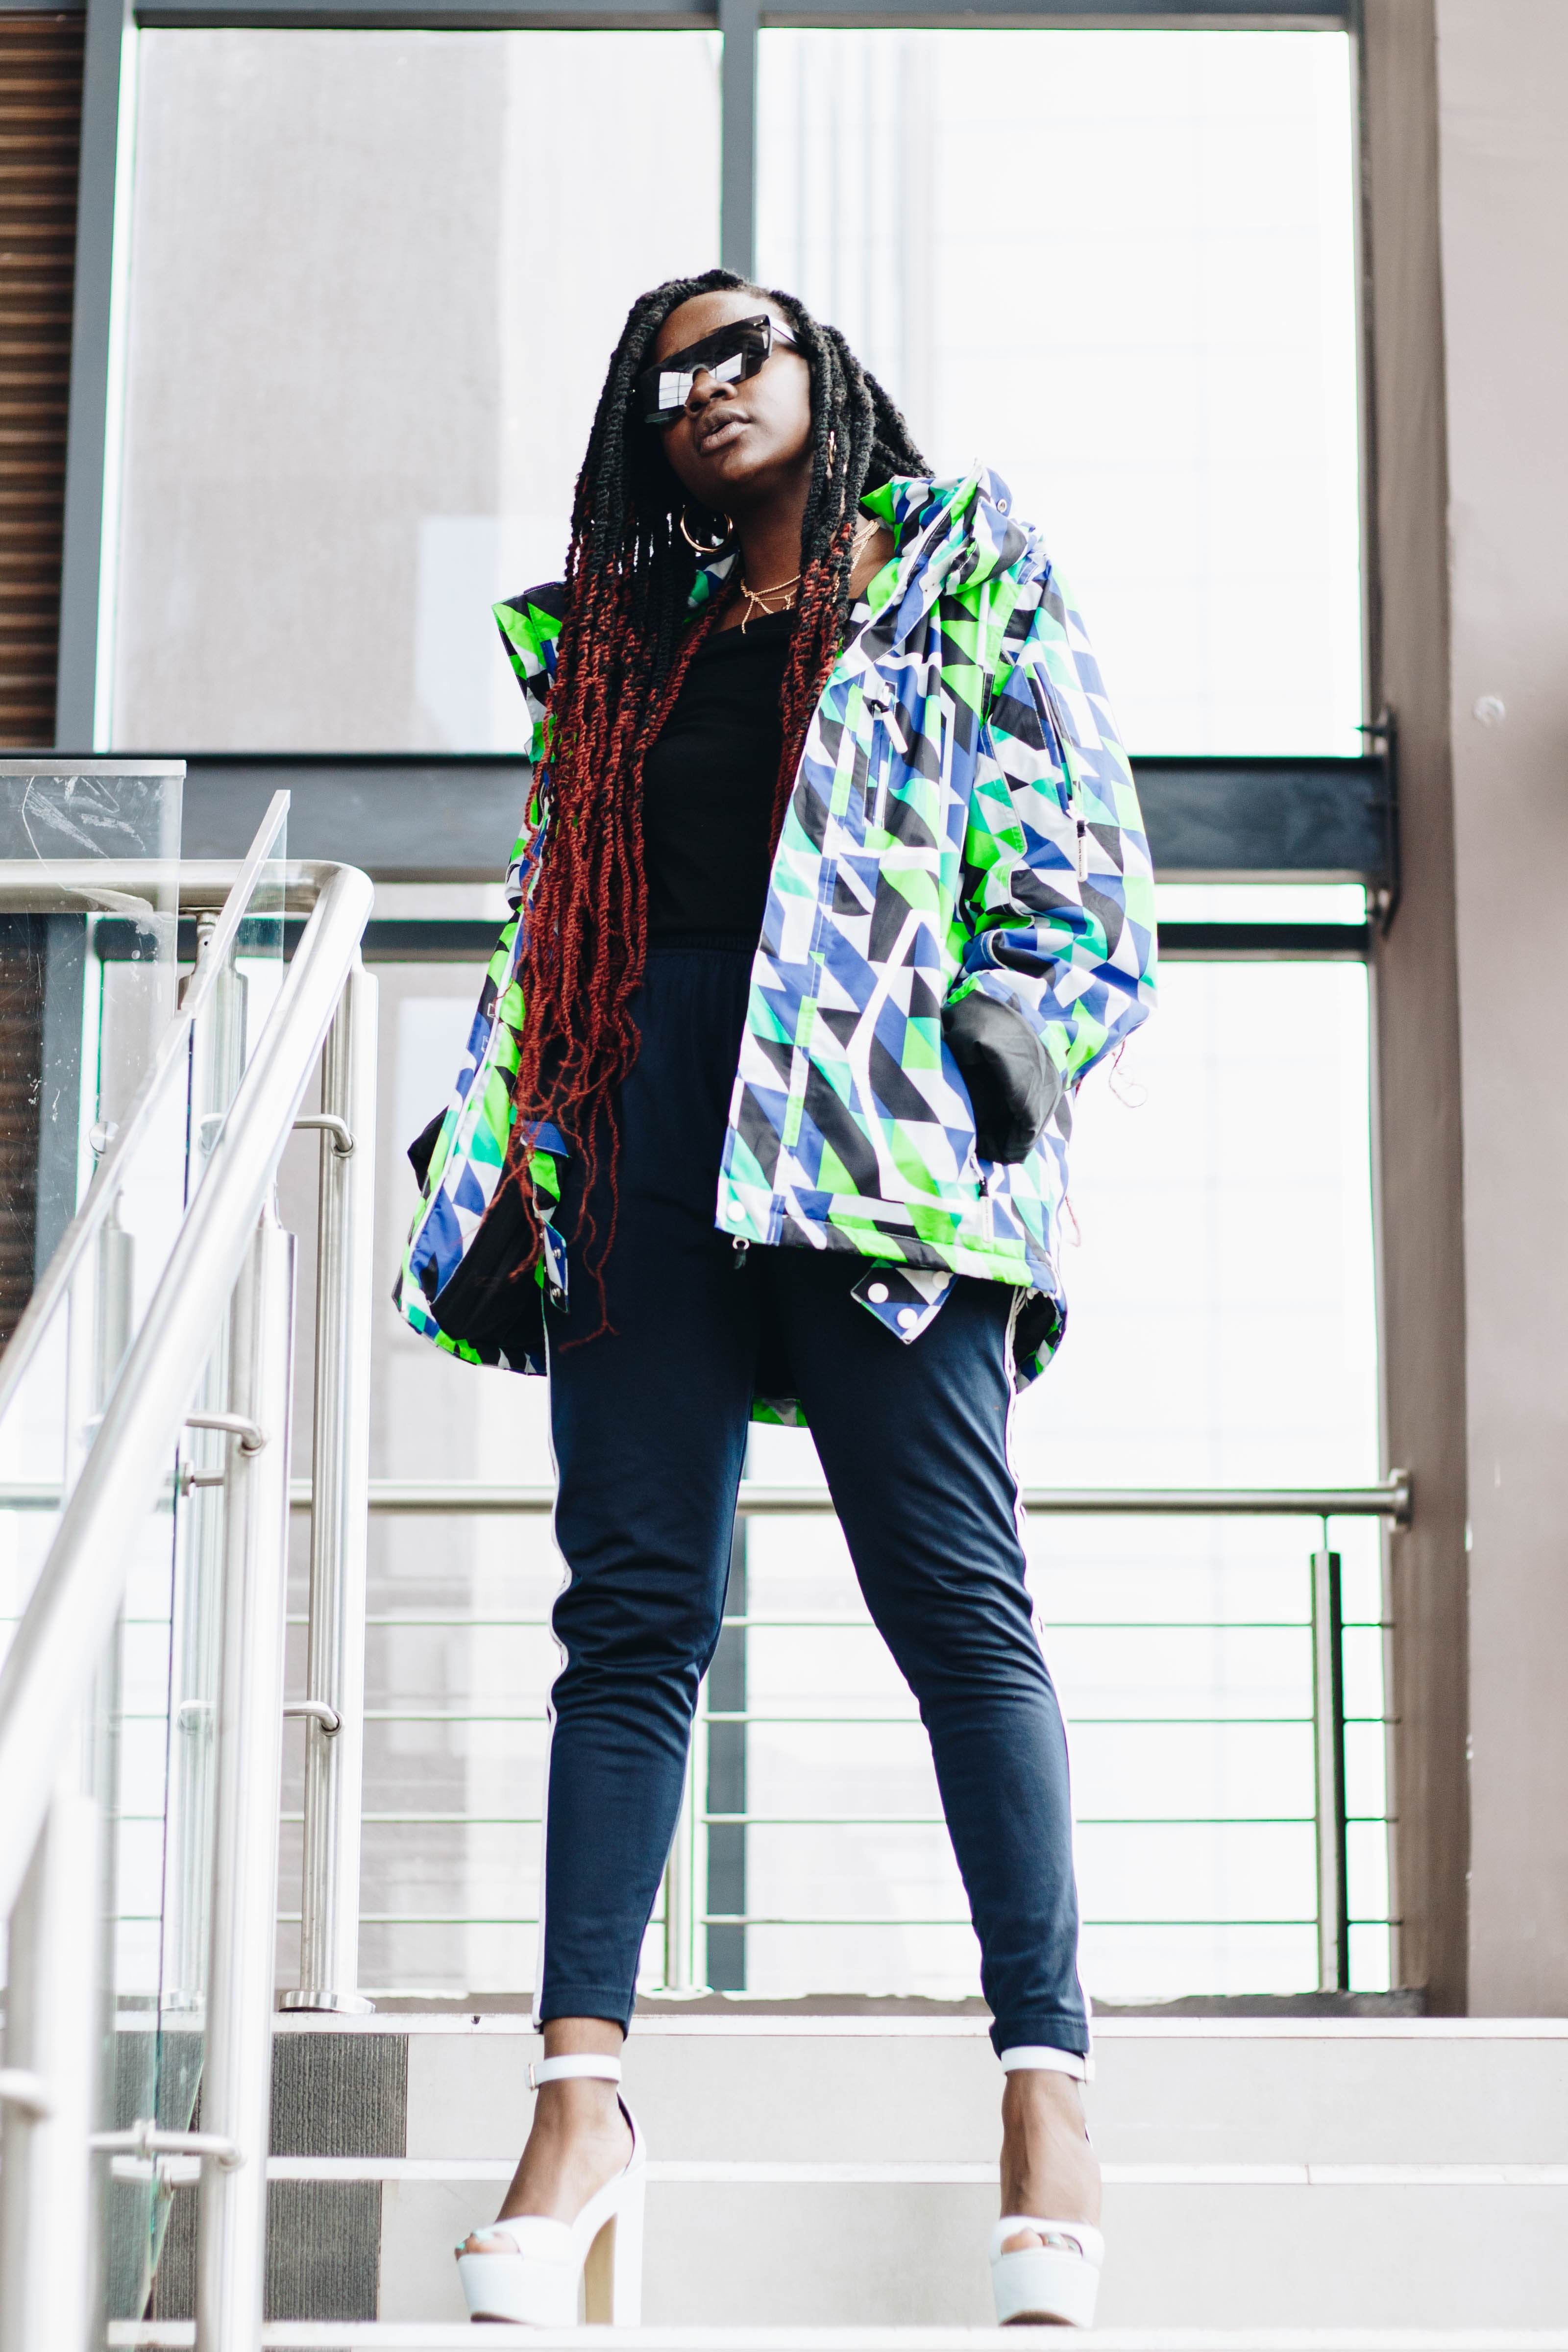
clothing, jeans, fashion, shoulder, outerwear, denim, shoe, blazer, jacket, girl, vision care, pattern, trousers, costume